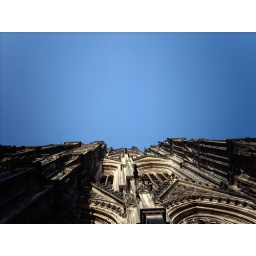
a cathedral against a blue sky